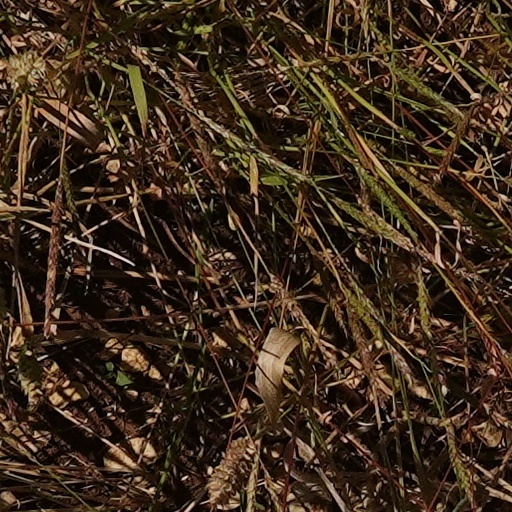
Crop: wheat